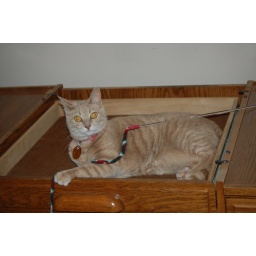
Sandie had to get in the drawer while I was putting my roll top desk together